Bull Session with the "Big Daddy"

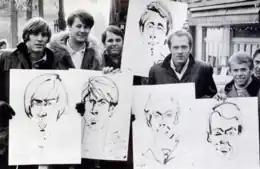
The Beach Boys in Europe, late 1964.

The track is a recording of an informal interview of the Beach Boys by Earl Leaf. Al Jardine is not present during the interview, although the other four members are; also present is Brian Wilson's wife, Marilyn. Its runtime, which is 2 minutes and 10 seconds long, is only an excerpt from the interview which lasts 20 minutes and 12 seconds.